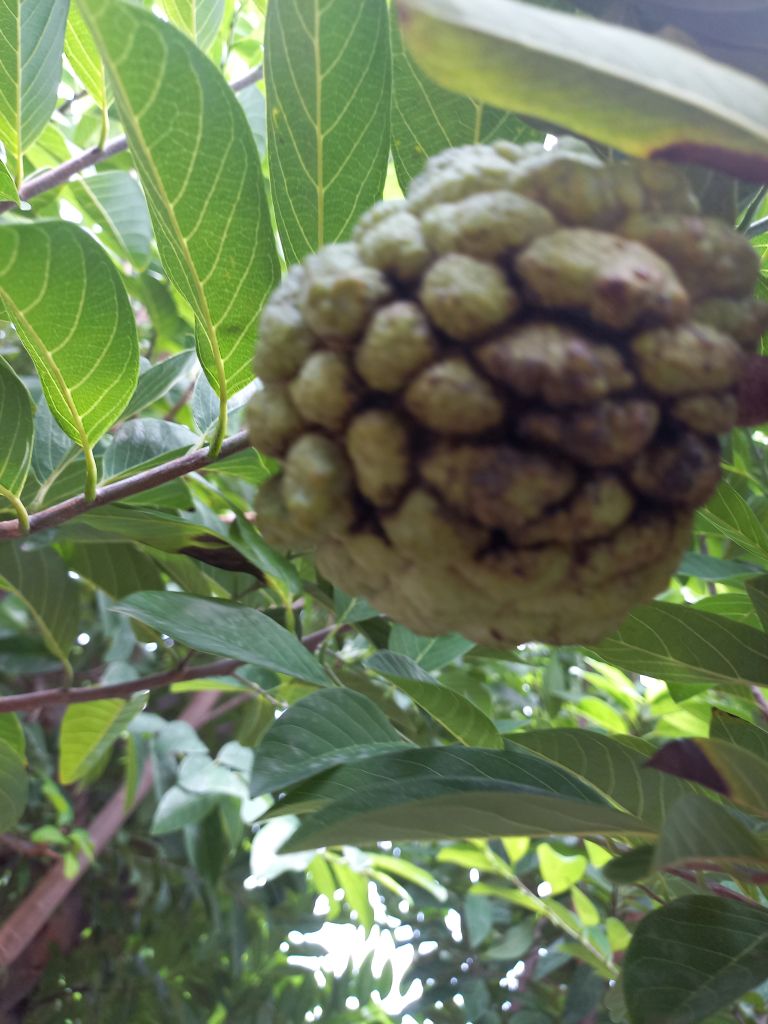
Disease label: Athracnose